Piano

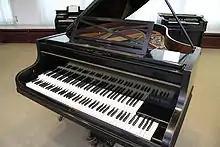
"Emánuel Moór Pianoforte"

A rare variant of the piano called the "Emánuel Moór Pianoforte" has double keyboards, one lying above the other. It was invented by Hungarian composer and pianist Emánuel Moór. The lower keyboard has the usual 88 keys, whilst the upper keyboard has 76 keys. When the upper keyboard is played, an internal mechanism pulls down the corresponding key on the lower keyboard, but an octave higher. This lets a pianist reach two octaves with one hand, impossible on a conventional piano. Due to its double keyboard, musical works that were originally created for double-manual harpsichord, such as the "Goldberg Variations" by Bach, become much easier to play, since playing on a conventional single keyboard piano involves complex and hand-tangling cross-hand movements. The design also features a special fourth pedal that couples the lower and upper keyboard, so when playing on the lower keyboard the note one octave higher also plays. Only about 60 Emánuel Moór Pianofortes were made, mostly by Bösendorfer. Other piano manufacturers, such as Bechstein, Chickering, and Steinway & Sons, also manufactured a few.